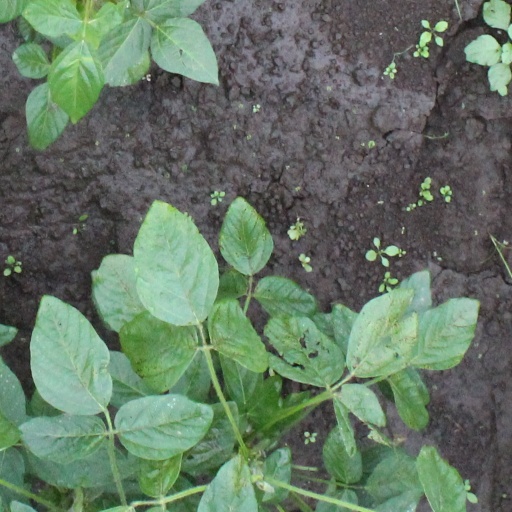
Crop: soybean